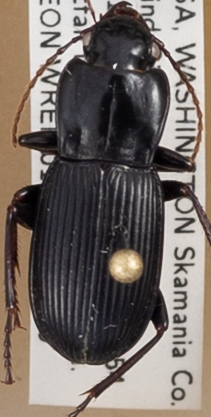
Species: Pterostichus herculaneus
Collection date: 2018-06-19
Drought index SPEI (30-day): -1.45
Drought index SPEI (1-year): -0.32
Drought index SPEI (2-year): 0.71